Cadboro (1824 schooner)

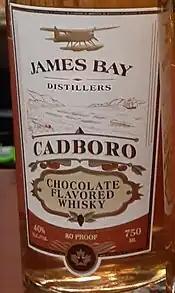
Whisky named for the Schooner Cadboro

Cadboro (or Cadborough) was a schooner launched at Rye, England, in 1824. The Hudson's Bay Company purchased her in 1826 and sold her in 1860. She grounded just north of Port Angeles, WA in October 1862 and was destroyed by pounding surf shortly thereafter.